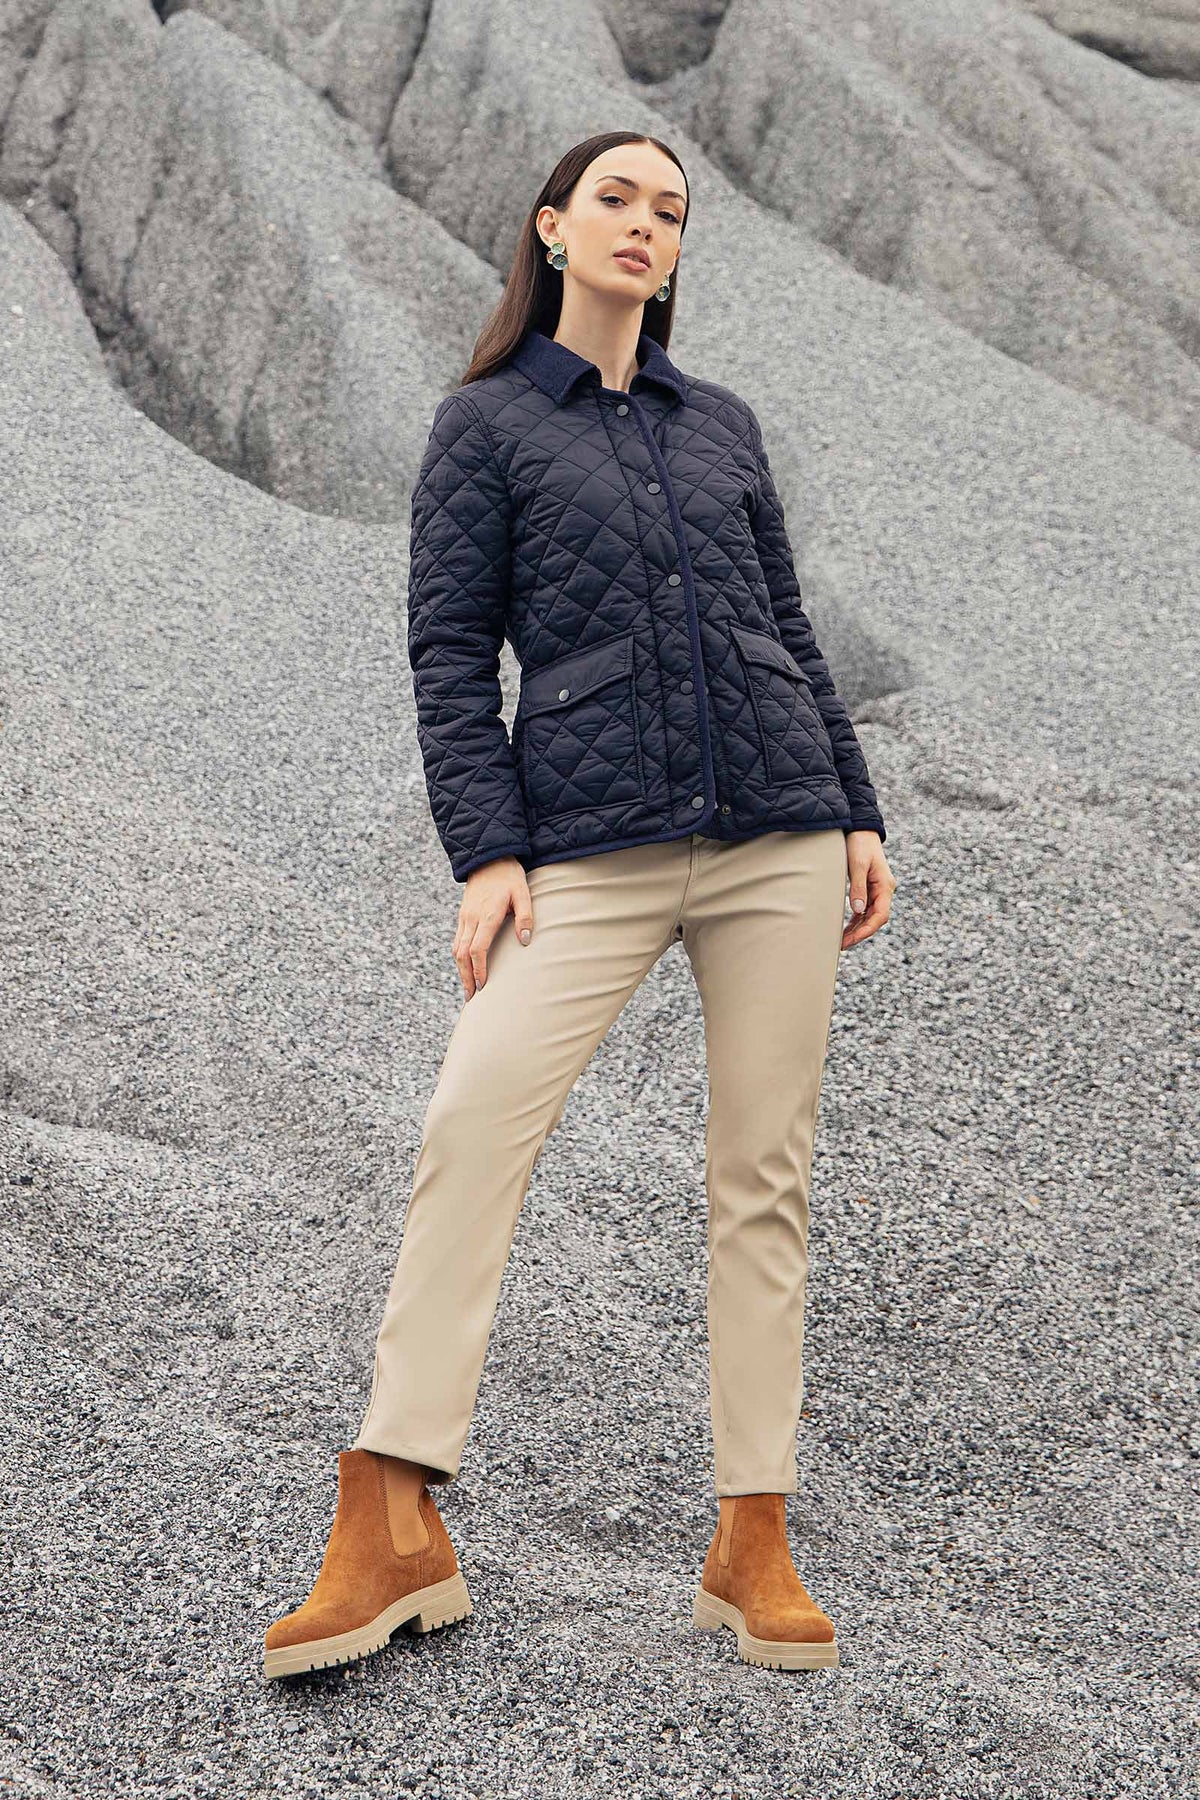
navy quilted jacket